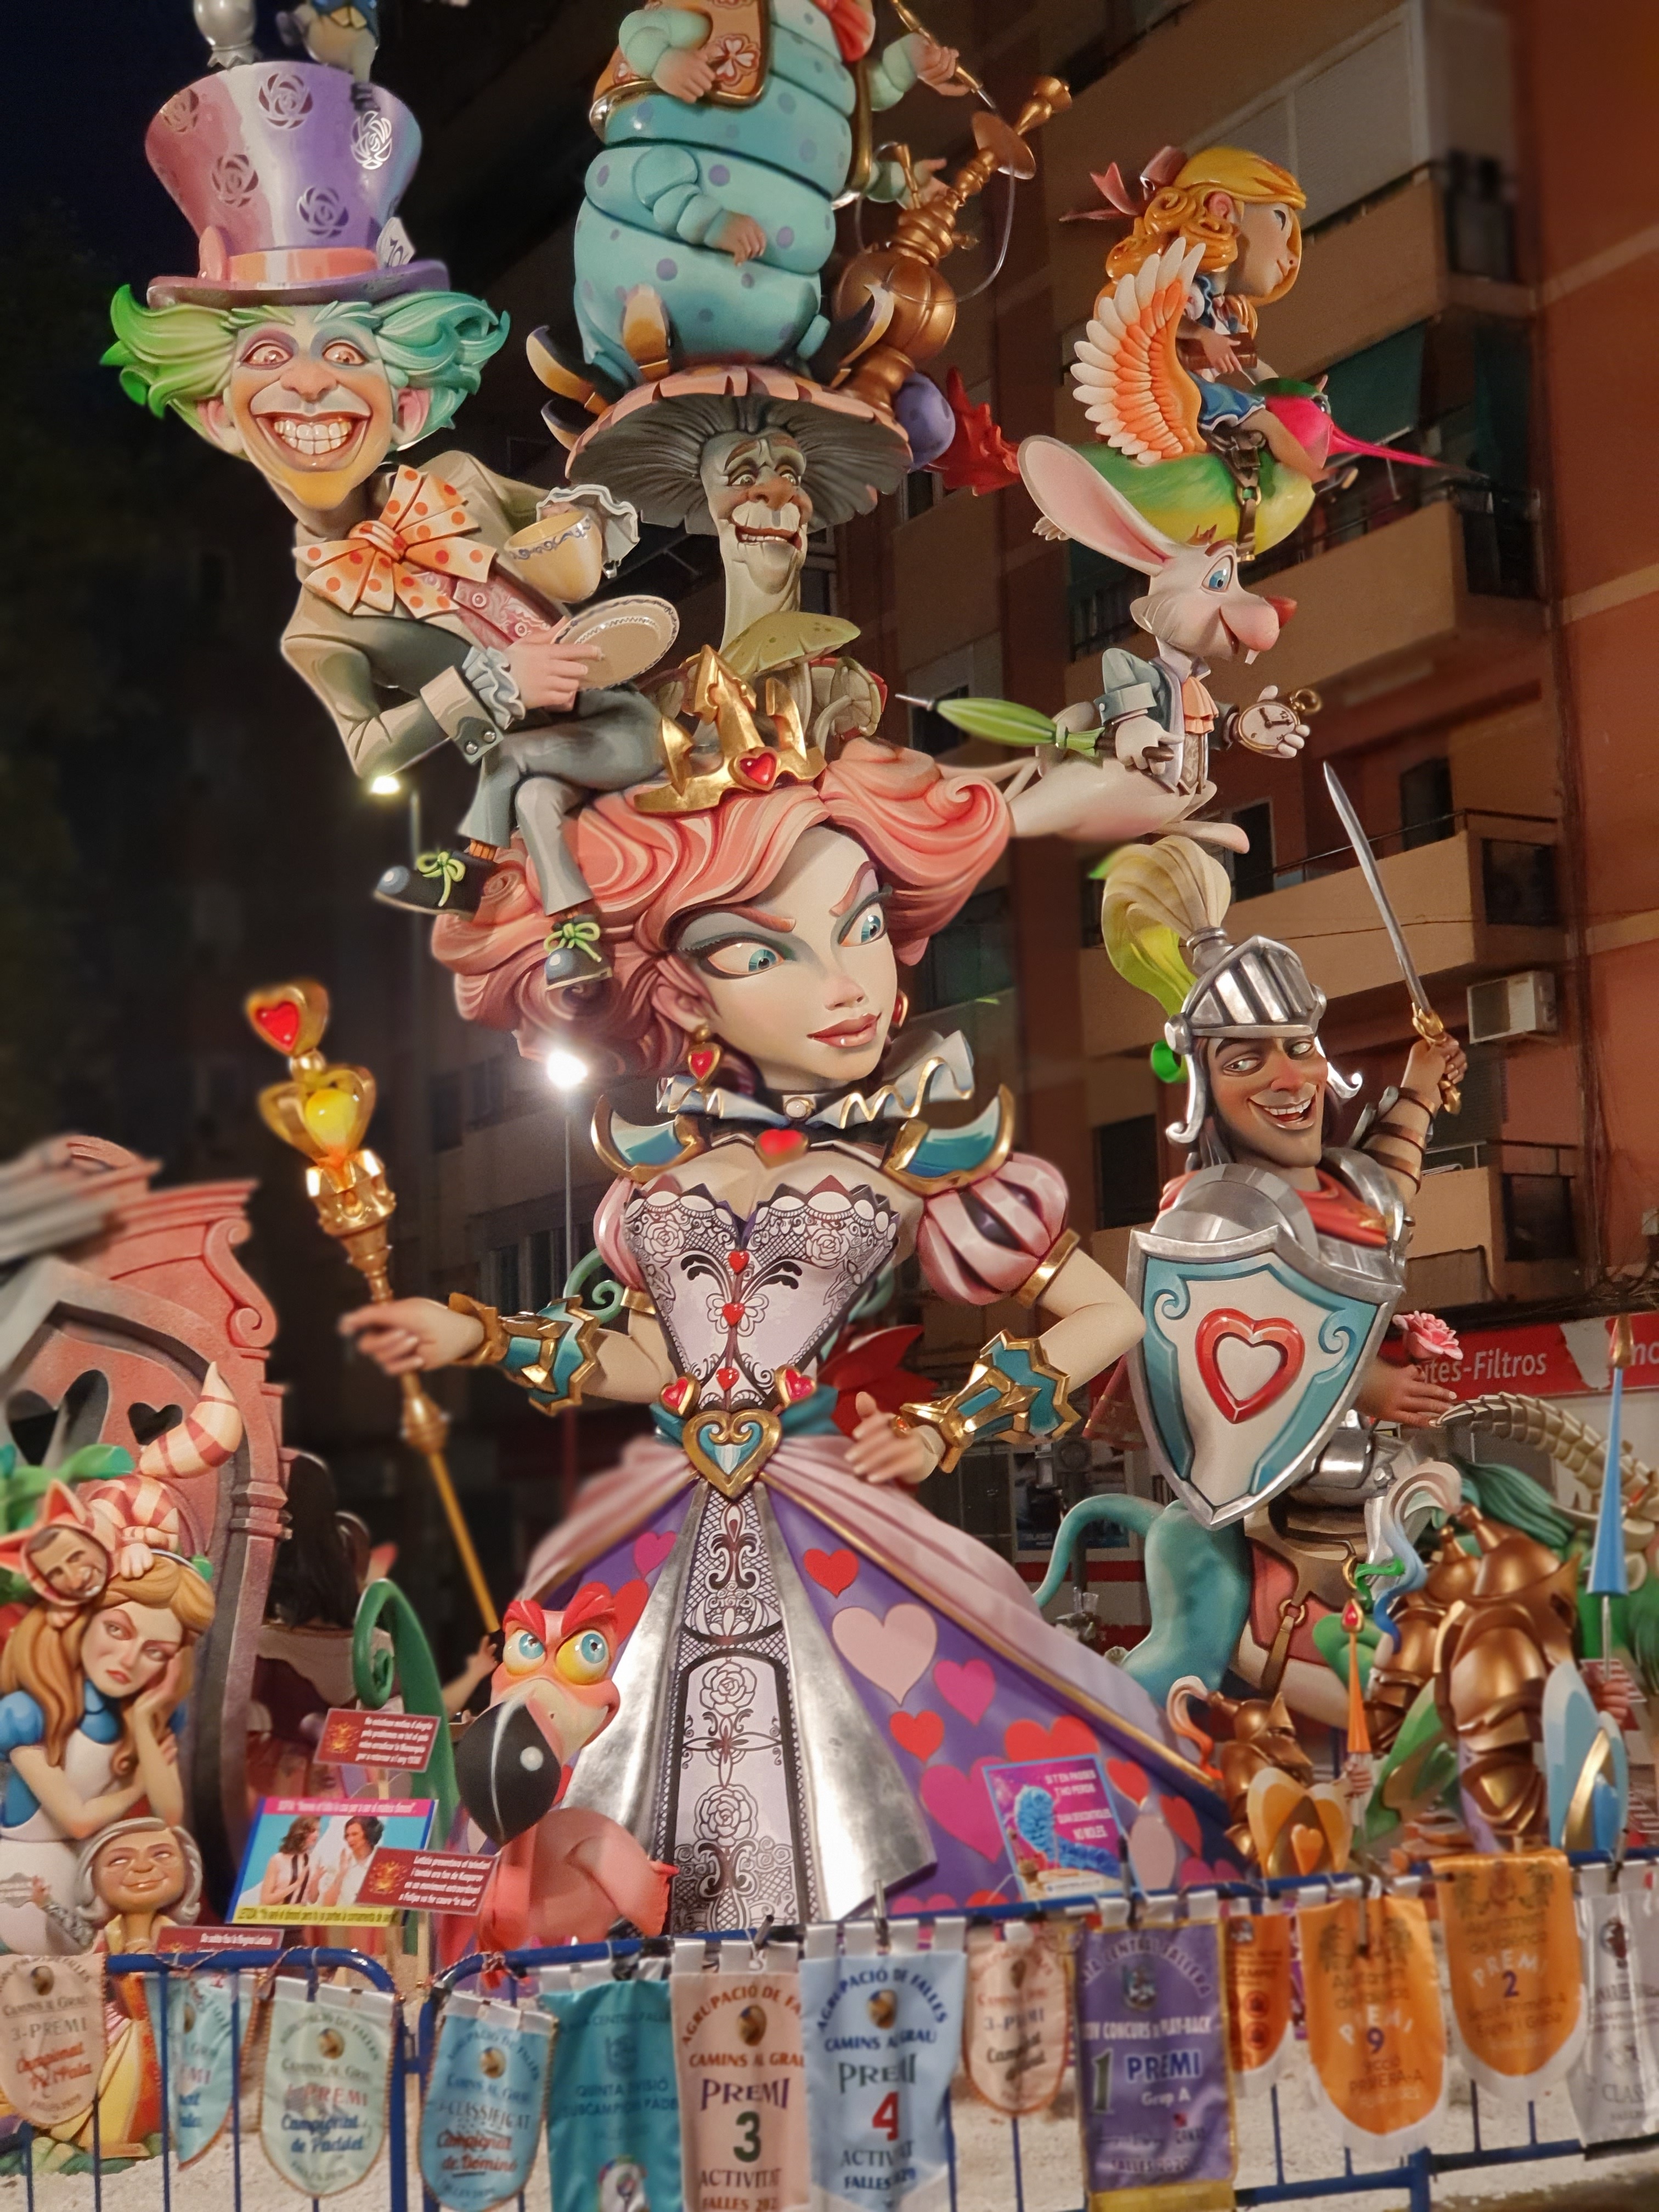
art, temple, landmark, entertainment, event, facade, painting, performing arts, visual arts, fiction, tradition, festival, illustration, city, fictional character, toy, mythology, recreation, mask, fun, pattern, collection, public event, night